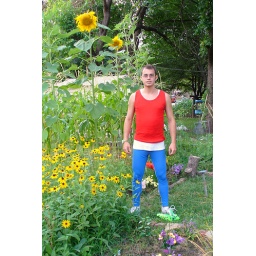
My red tank top over white tank top and bright blue spandex tights.